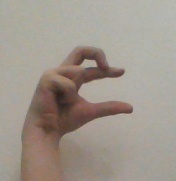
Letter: thal